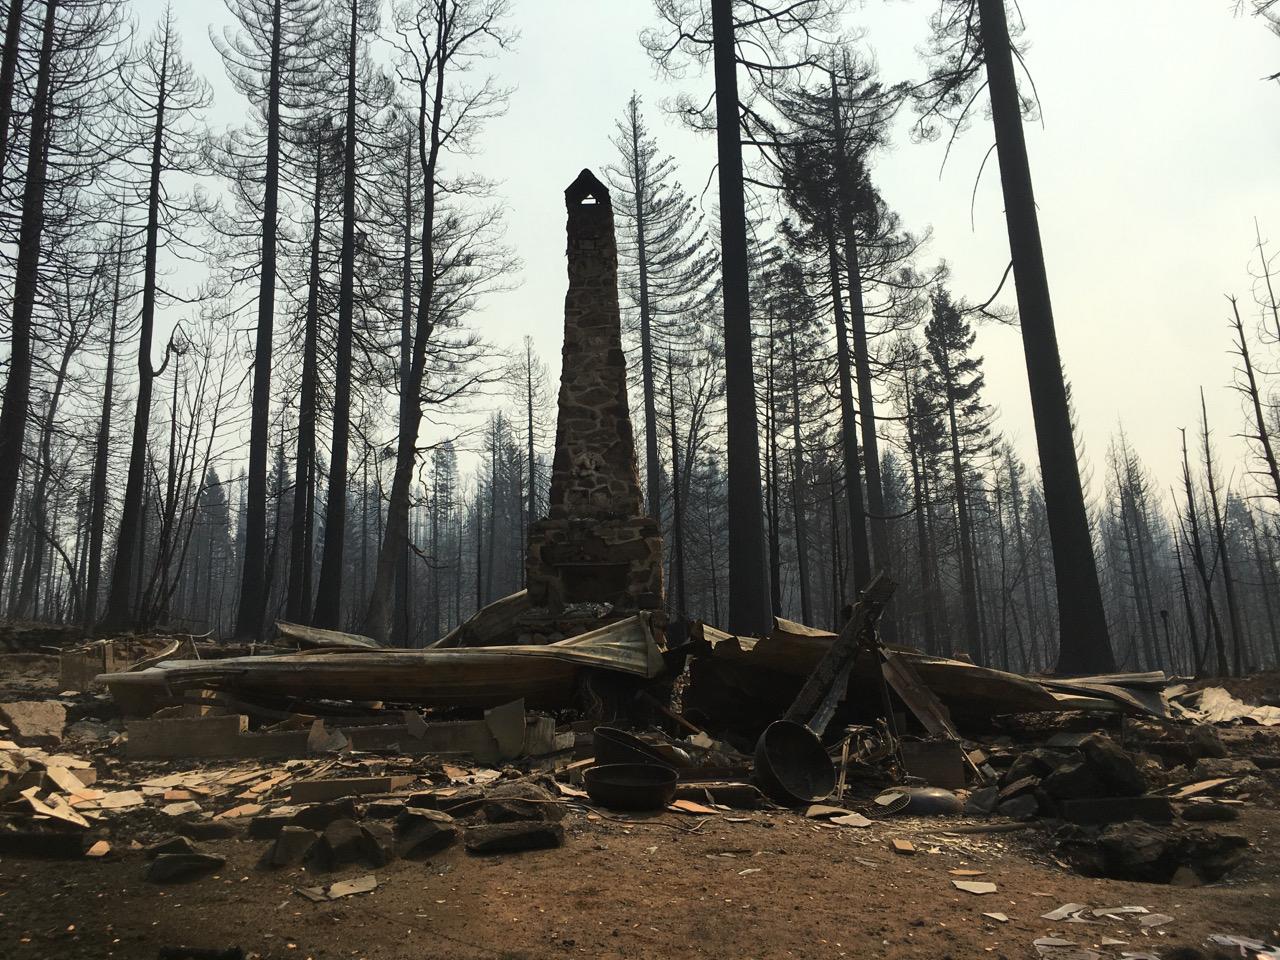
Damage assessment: destroyed